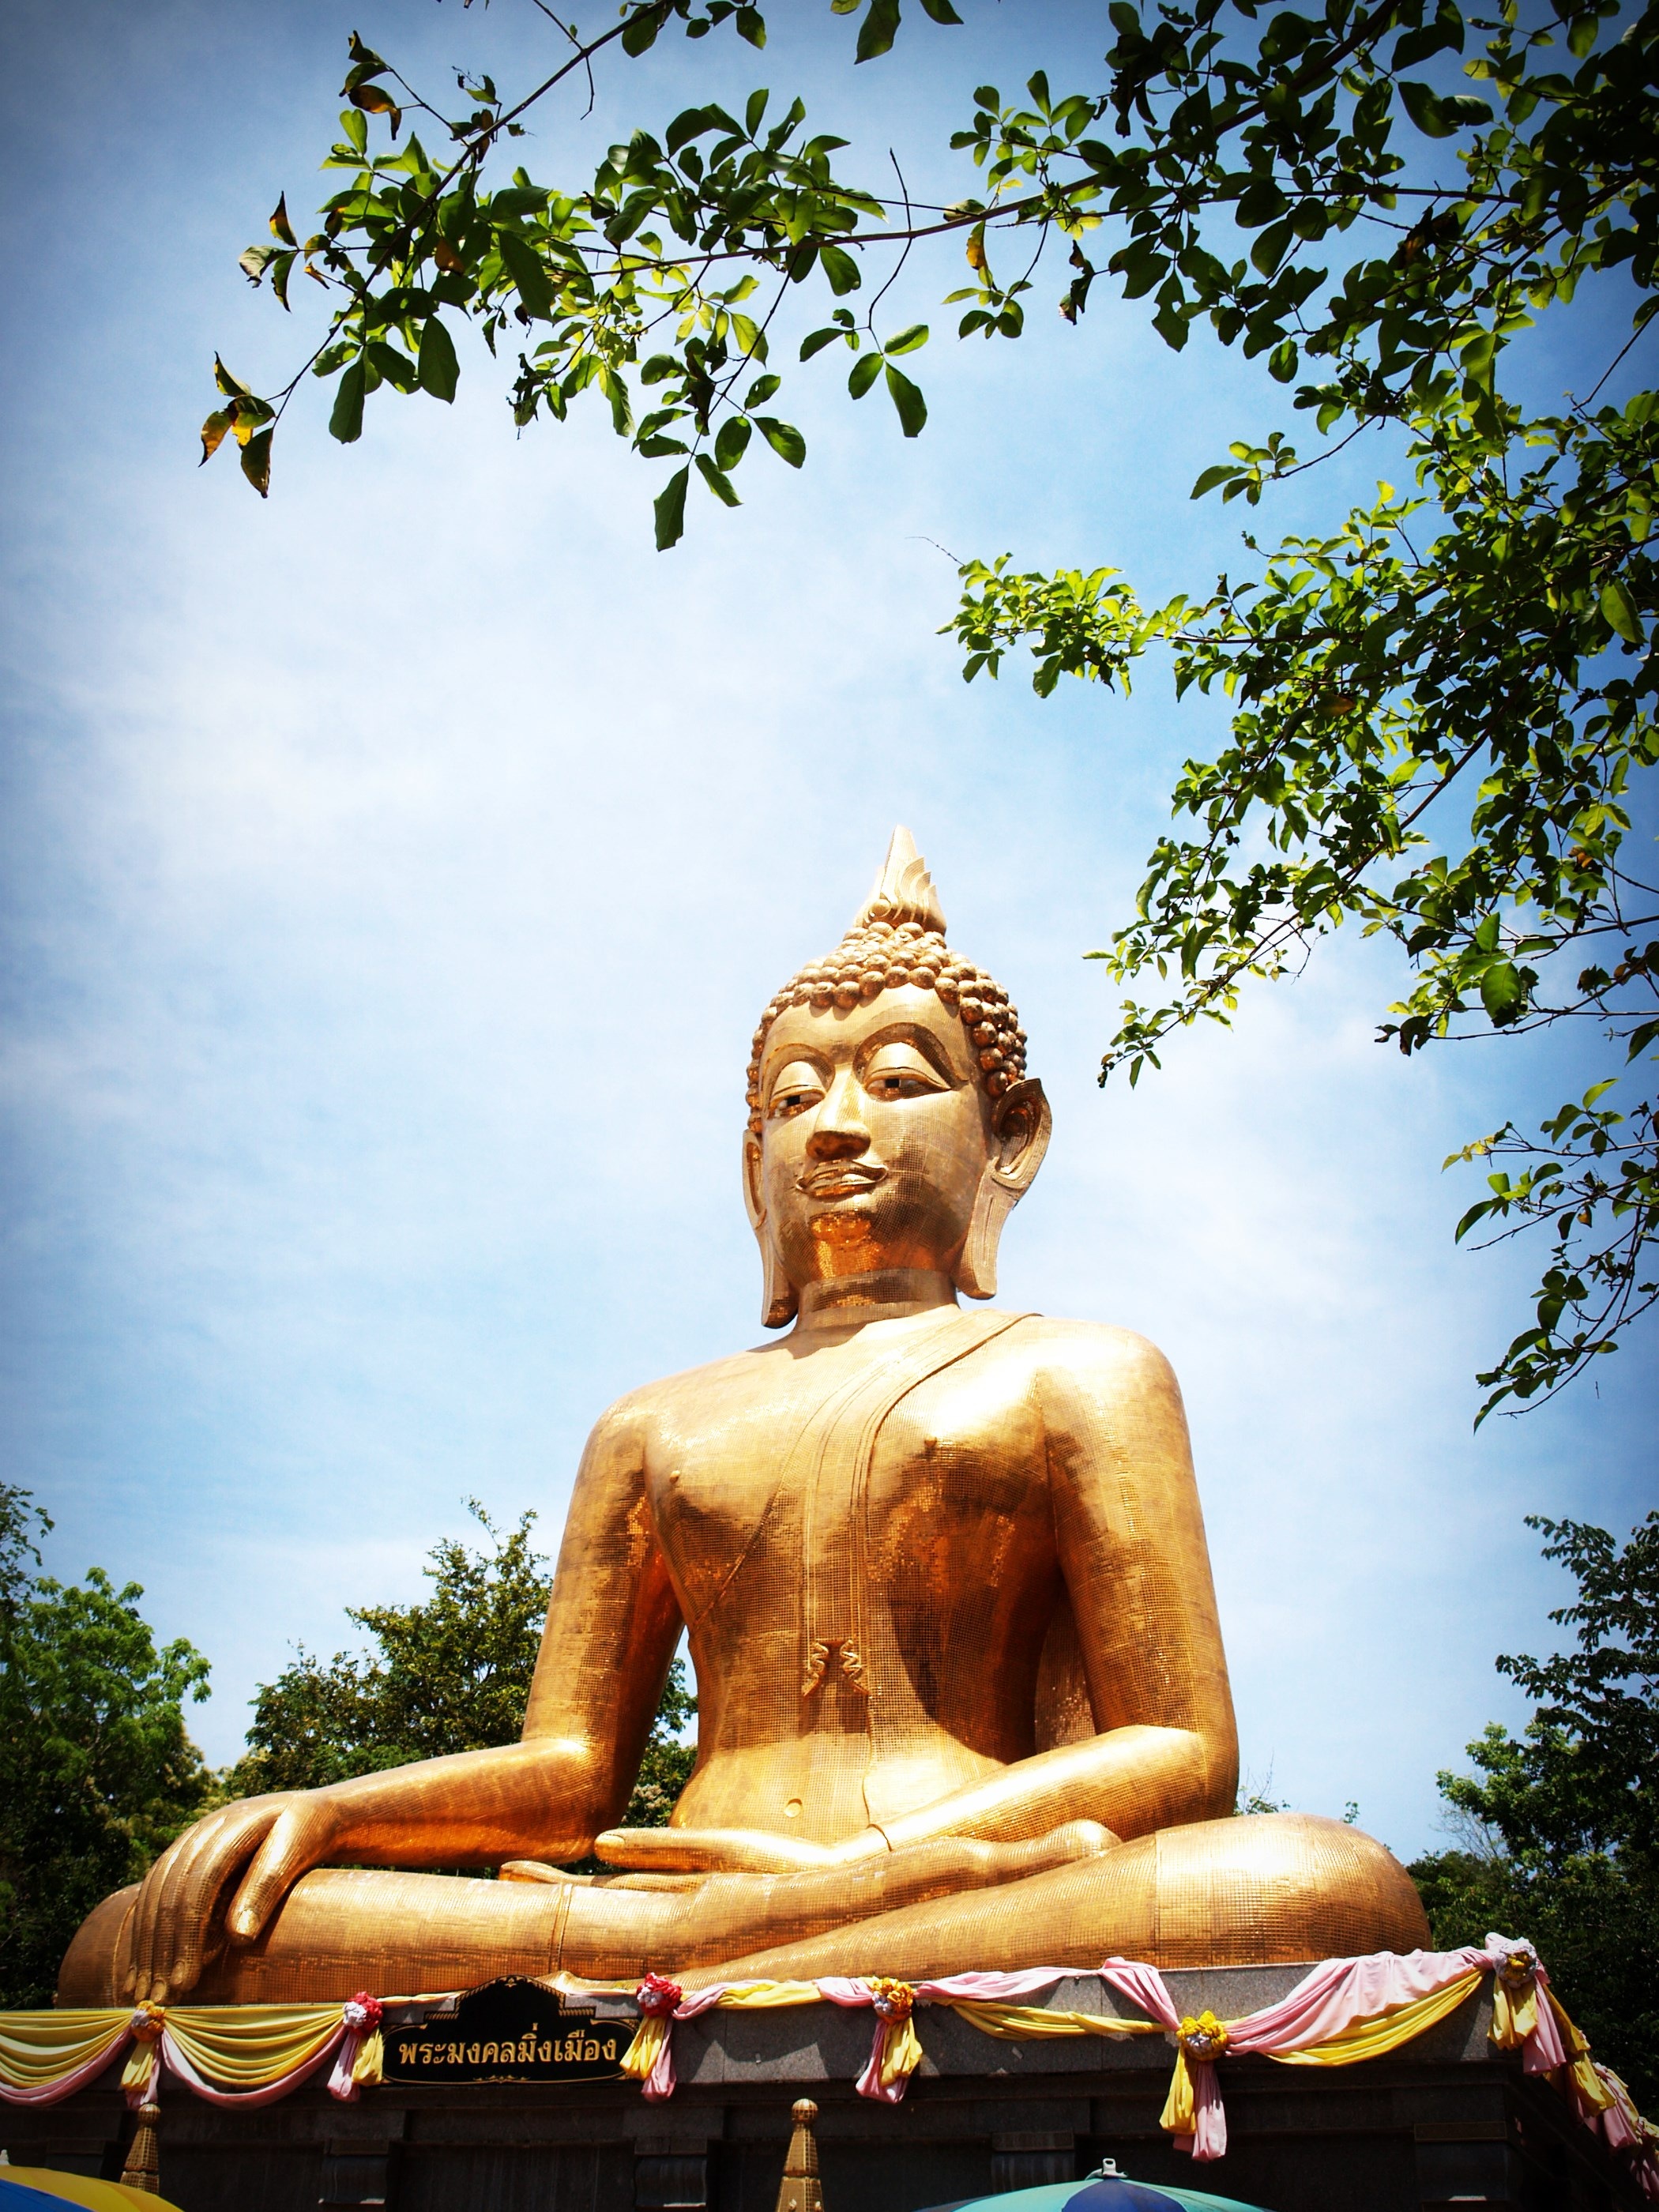
hand, landscape, light, architecture, sunshine, sun, sunrise, sunlight, profile, monument, asian, statue, orange, shine, scenic, sitting, peace, buddhism, religion, ancient, landmark, thailand, spiritual, pray, trees, sculpture, religious, art, clouds, background, meditation, temple, pose, buddha, concept, beautiful, holy, side, eastern, bangkok, spirit, wise, kong, greeting, god, wat, east, mythology, big buddha, fictional character, amnat charoen, gautama buddha, human positions